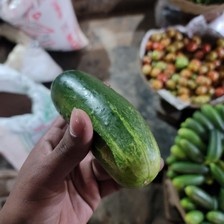
Label: cucumber